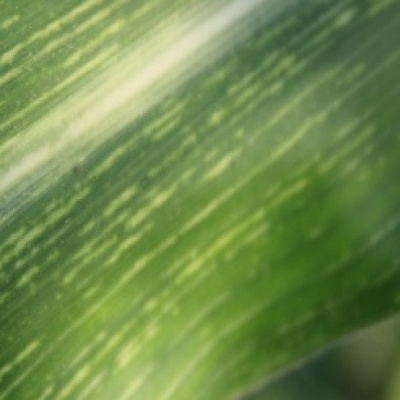
Label: Corn_(Maize)___Maize_Streak_Virus